Lindridge House

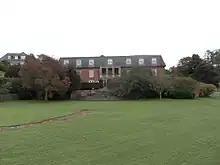
View of New Lindridge House, west front, pastiche 1990s housing development on site of former 17th-century mansion house "Lindridge House" destroyed by fire in 1960s

On the death of Lord Cable in 1927 the estate was inherited by his daughter Ruth, the wife of Sir Edward Benthall (died 1961), of Benthall Hall, Shropshire. In Kellys Directory of 1939 Lindridge was described as "the property and residence of Sir Edward Charles Benthall, the house is of stone, standing in a park of 145 acres, approached from Chudleigh by a double avenue of elms, and from Newton Abbot by a drive through a wood a mile in extent". The Benthall's wealth had been located in India and was lost following nationalisation after Indian Independence in 1947.